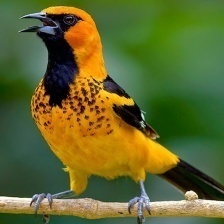
Species: VENEZUELIAN TROUPIAL
Scientific name: ICTERUS ICTERUS